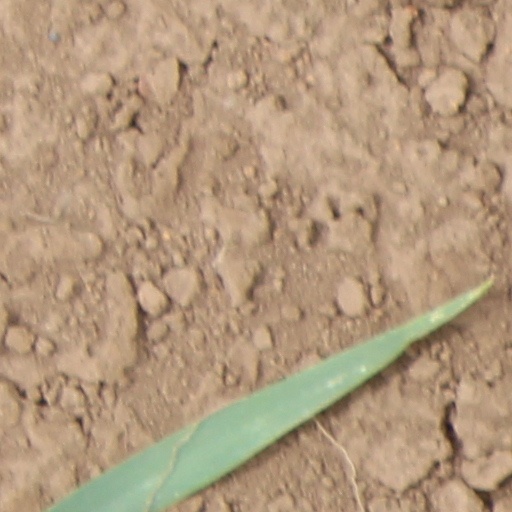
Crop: wheat